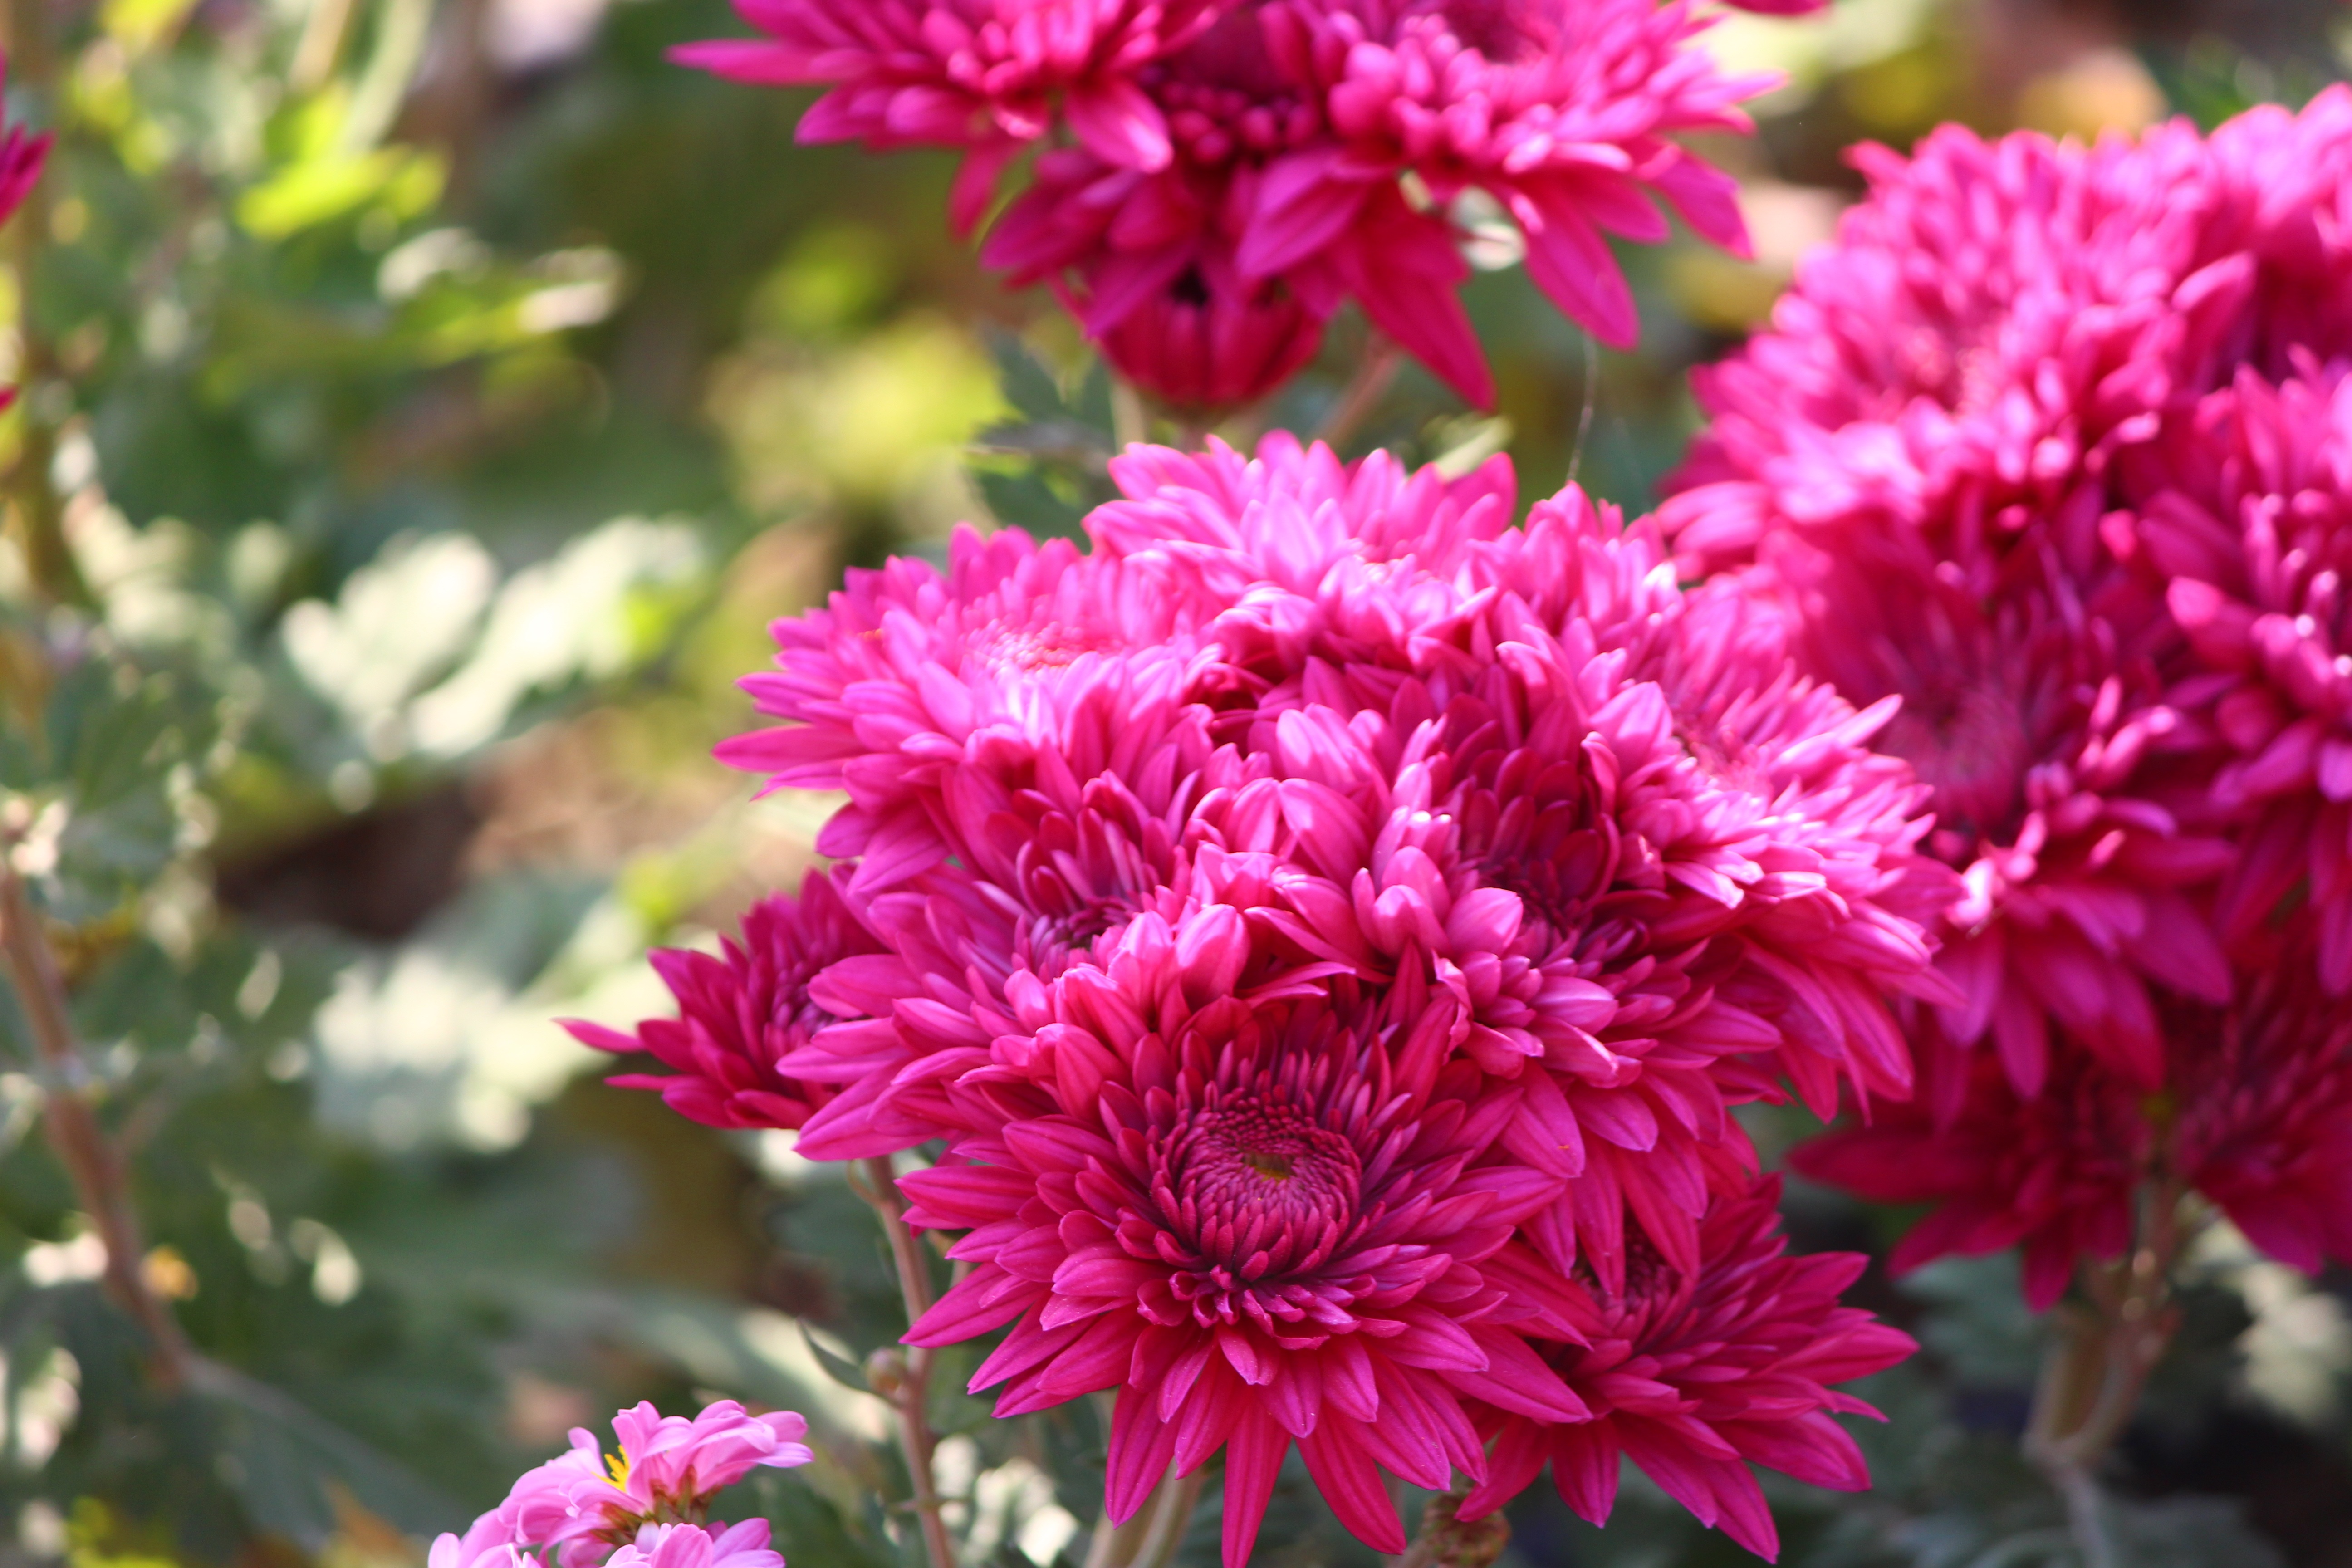
blossom, plant, flower, petal, macro, botany, pink, flora, close up, shrub, mums, chrysanthemums, flowering plant, daisy family, annual plant, floriade, land plant, chrysanths